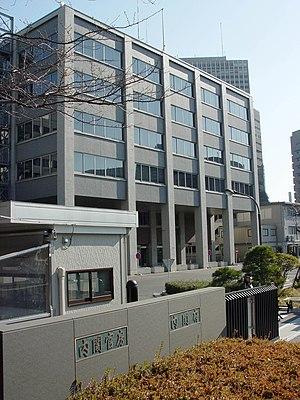
Le bureau du Cabinet est une agence du gouvernement du Japon.